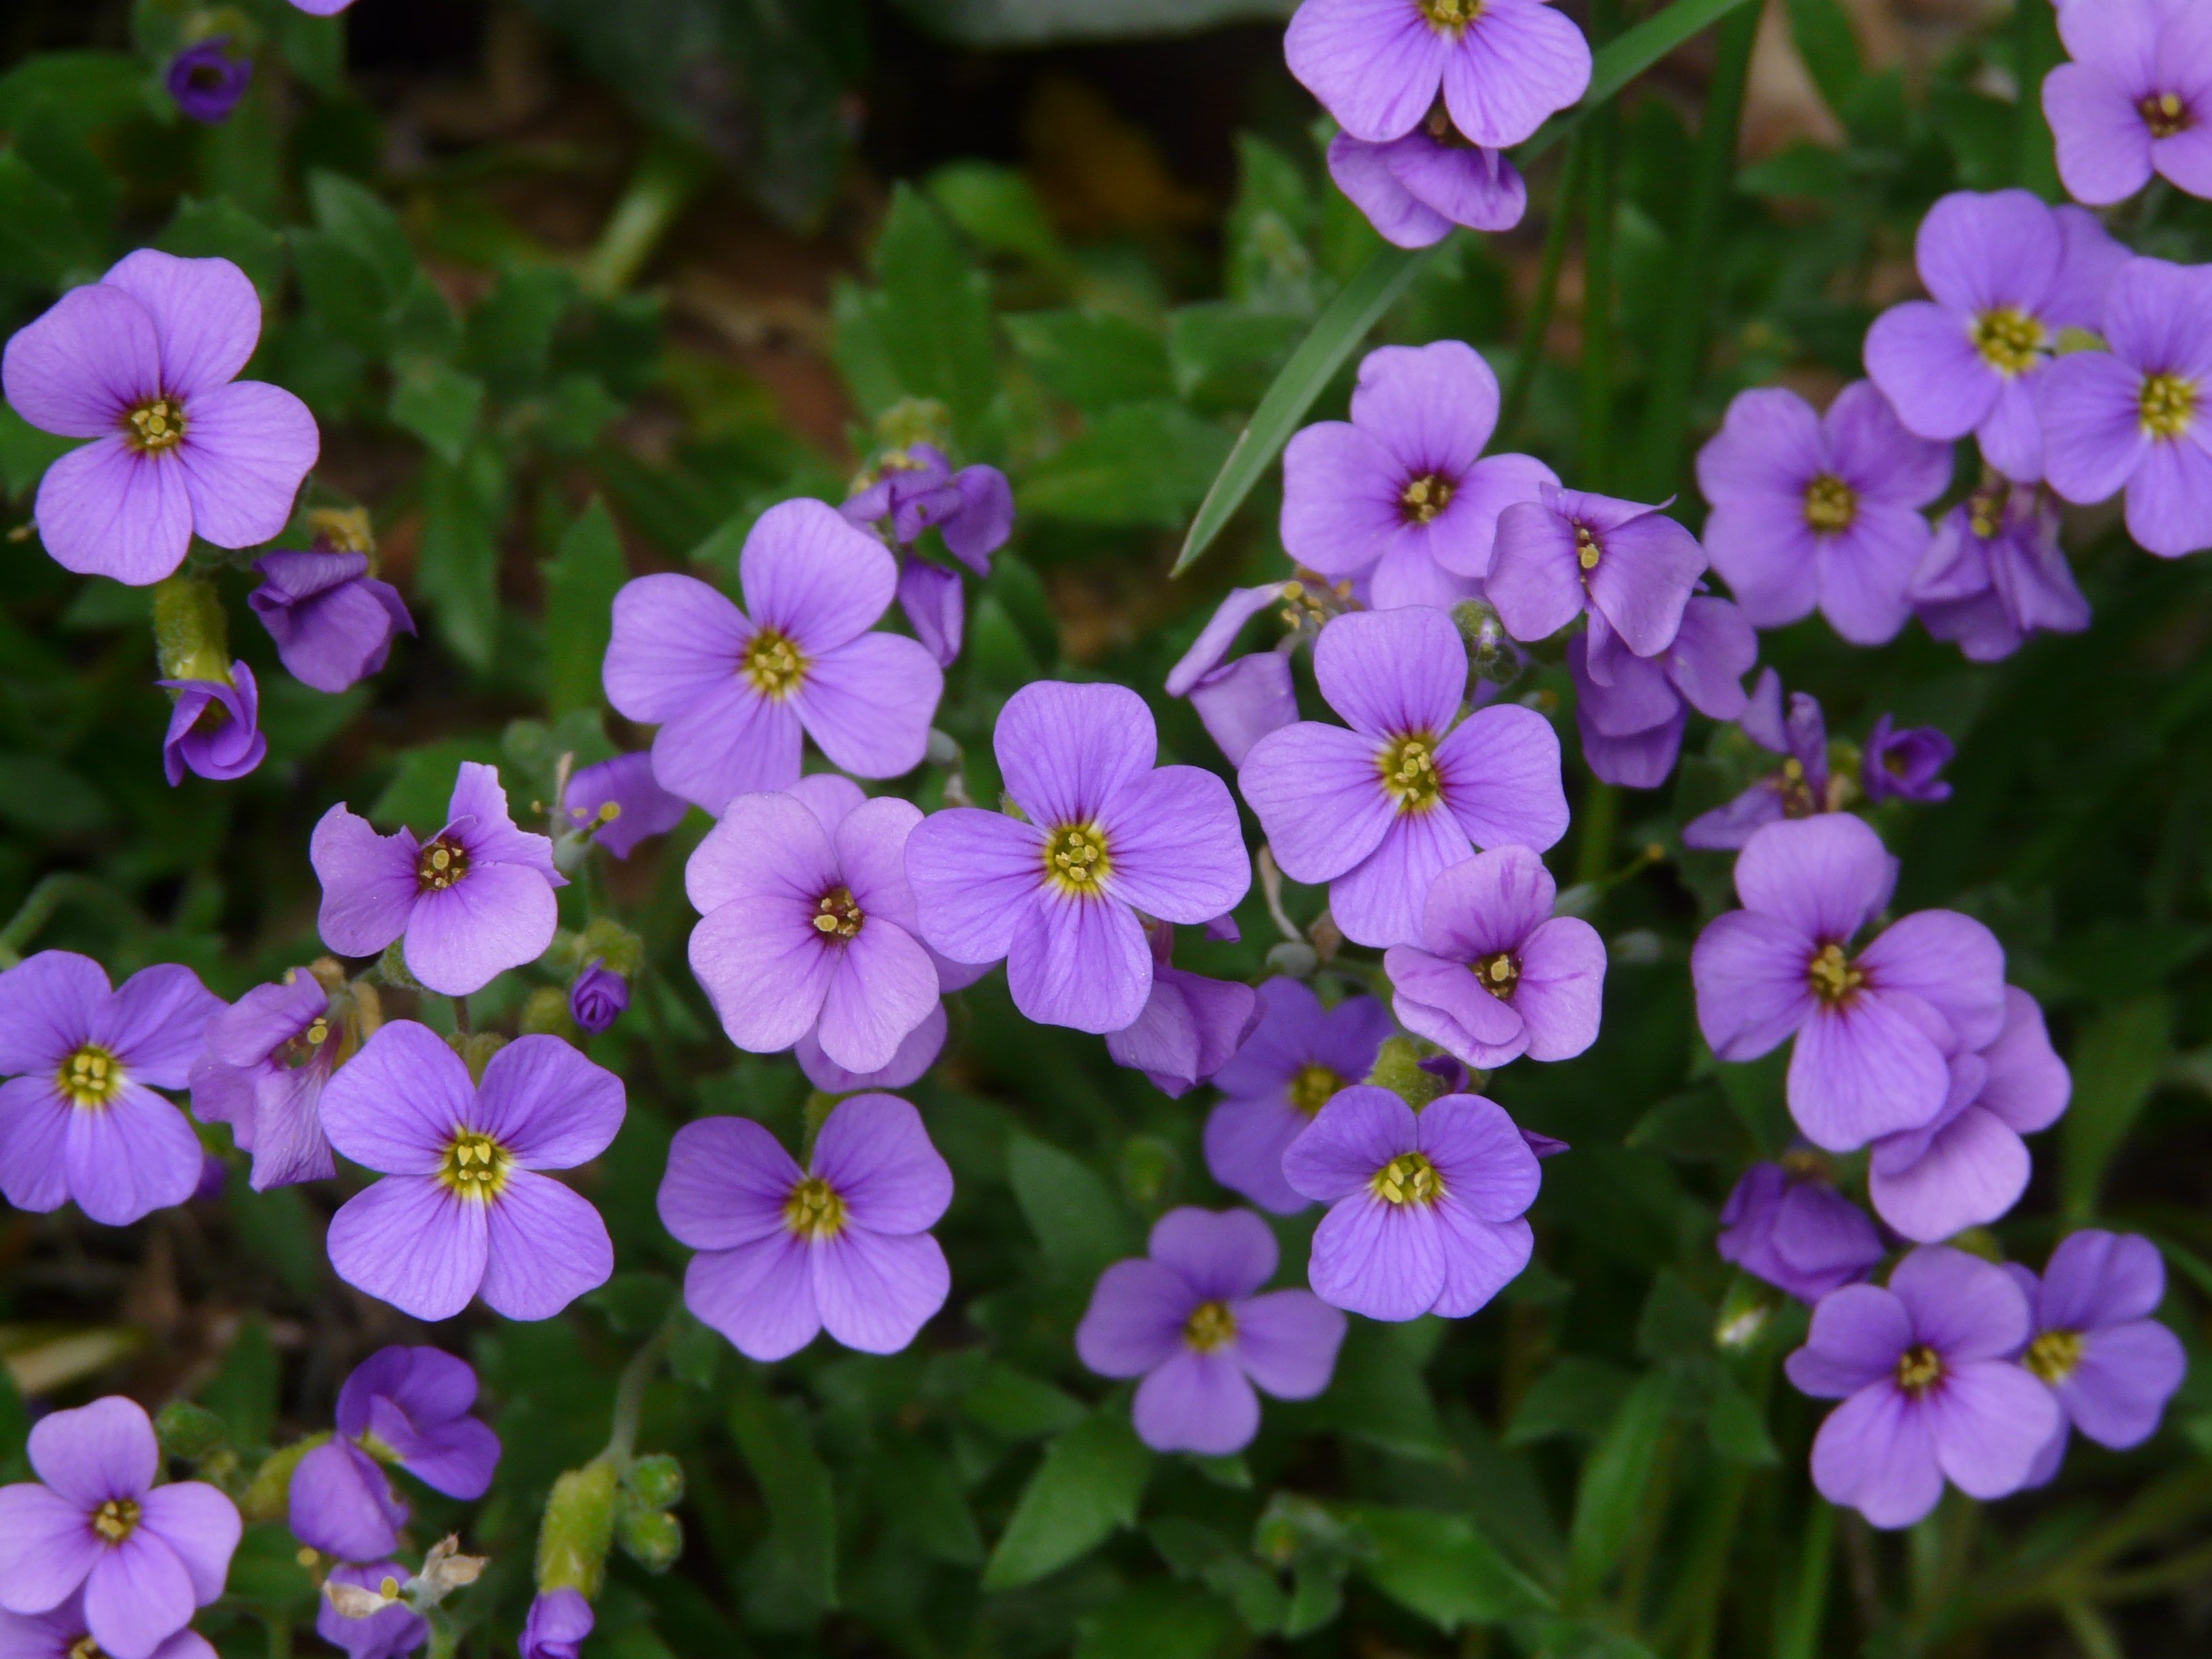
blossom, plant, flower, petal, bloom, spring, botany, blue, flora, wildflower, flowering plant, stone garden, blue pillow, aubretia, garden blue cushions, annual plant, land plant, violet family, dame's rocket